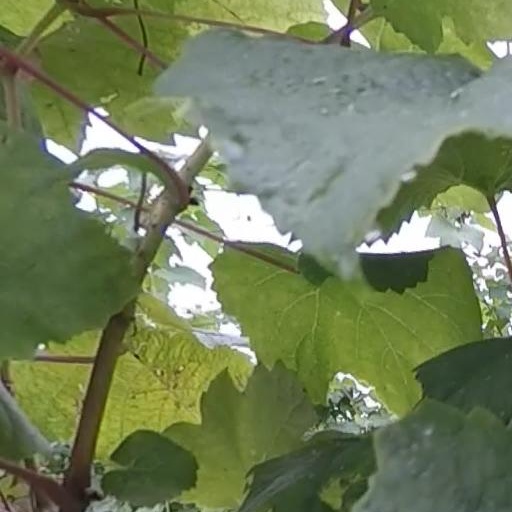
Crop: grape